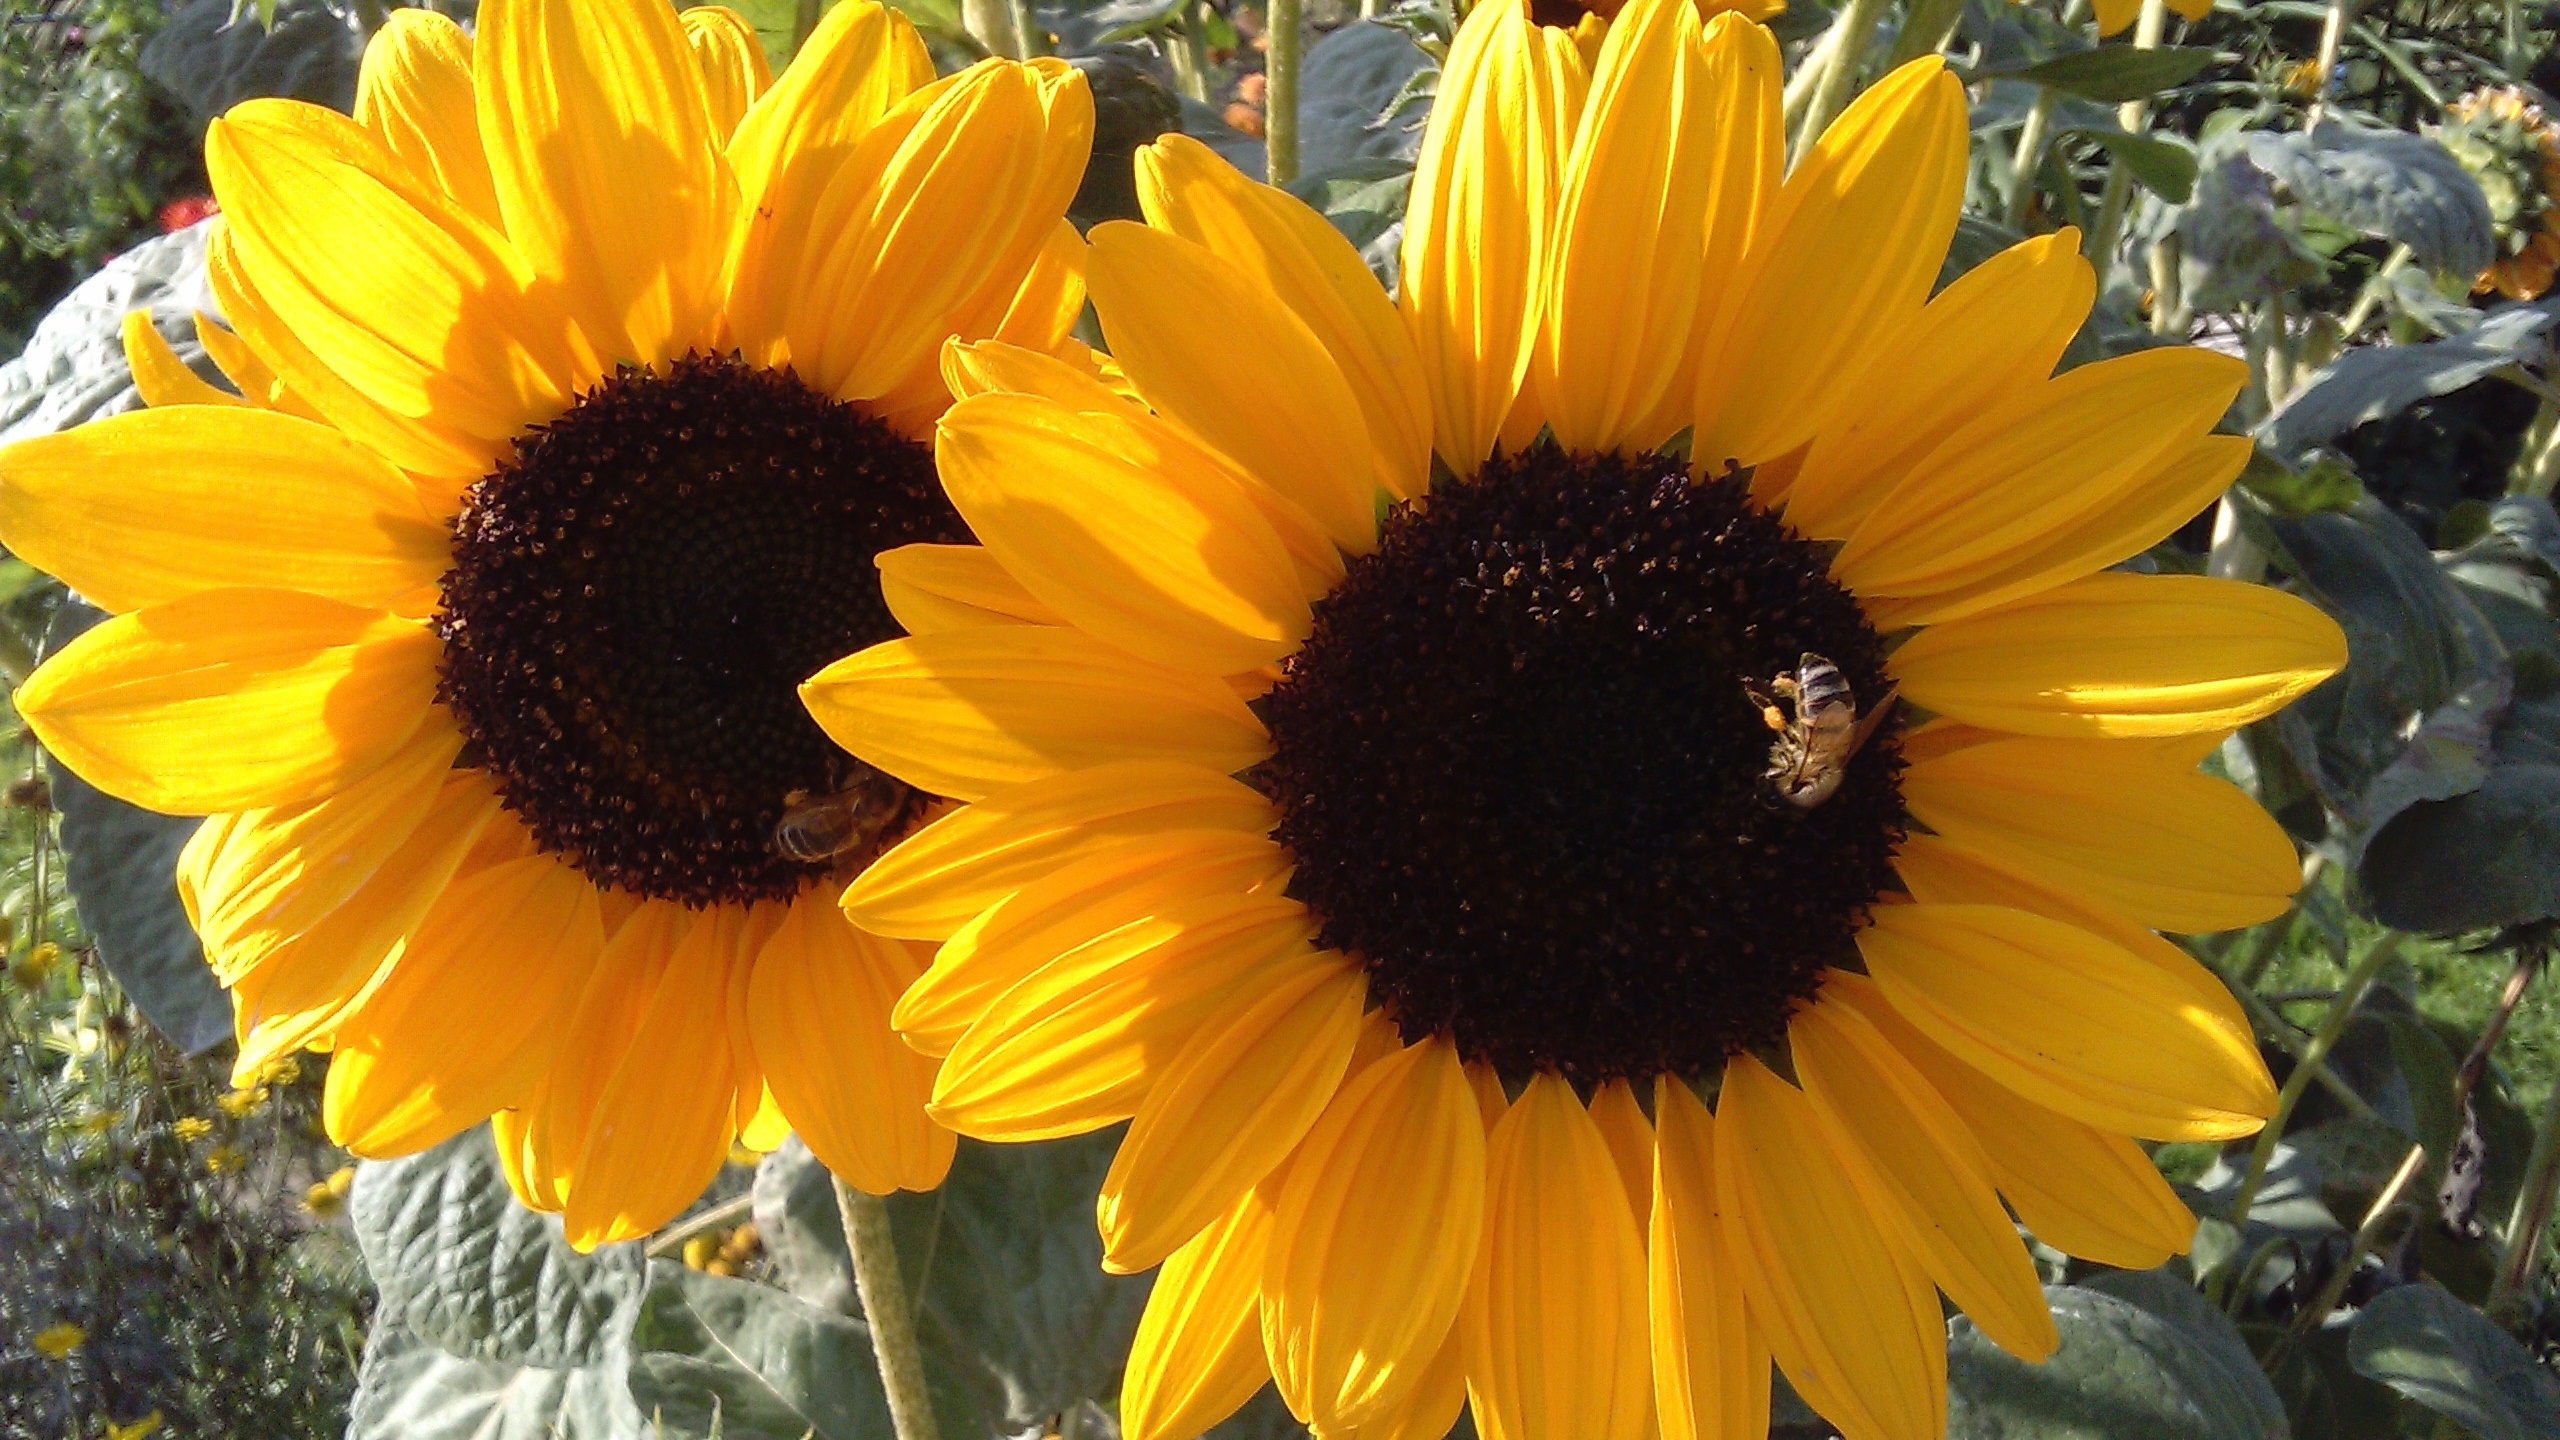
landscape, nature, light, plant, sky, sun, flower, summer, orange, spring, produce, color, park, yellow, garden, flora, sunflower, plants, yellow flower, flowers, colors, petals, bee, insects, beauty, vegetarian food, sunny day, flowering plant, daisy family, sunflower seed, annual plant, land plant